Eugenie Baizerman

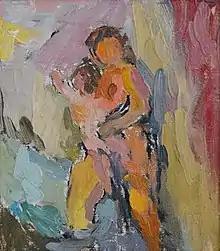
"Mother and Child", c. 1949

Baizerman (née Silverman) was born on October 14, 1899, in Warsaw, Poland. Her family subsequently moved to Russia (to Bessarabia and Odessa), where Baizerman studied at the Grekov Odessa Art school.